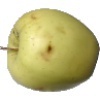
Label: Apple Golden 2